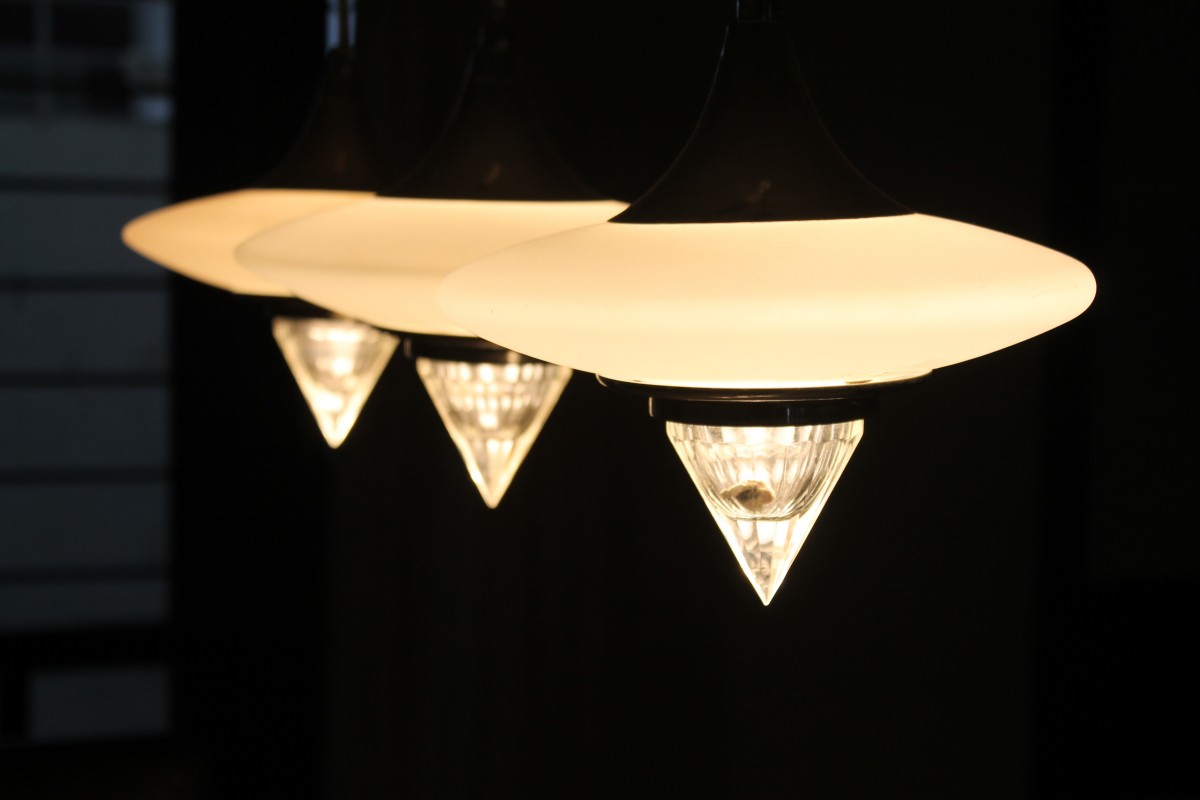
Tags: ceiling, lamp, furniture, lighting, light fixture